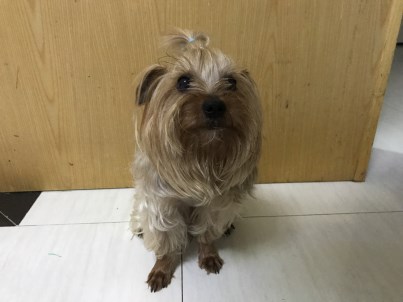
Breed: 340-n000120-Yorkshire_terrier